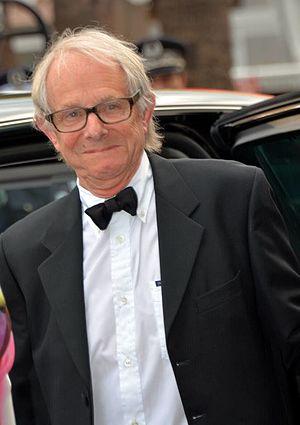
Ken Loach au festival de Cannes
Le Festival de Cannes 2016, 69ᵉ édition du festival, se déroule du 11 au 22 mai 2016 au Palais des festivals, à Cannes. Le président du jury est le réalisateur australien George Miller. Le maître de cérémonie est l'acteur Laurent Lafitte.